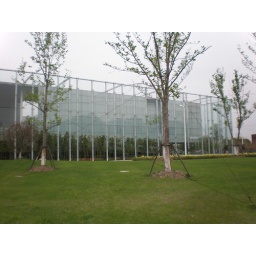
building surrounded by a glass wall